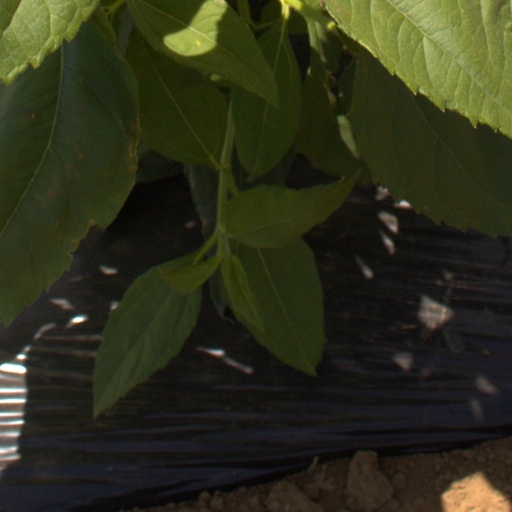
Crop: Jerusalem artichoke